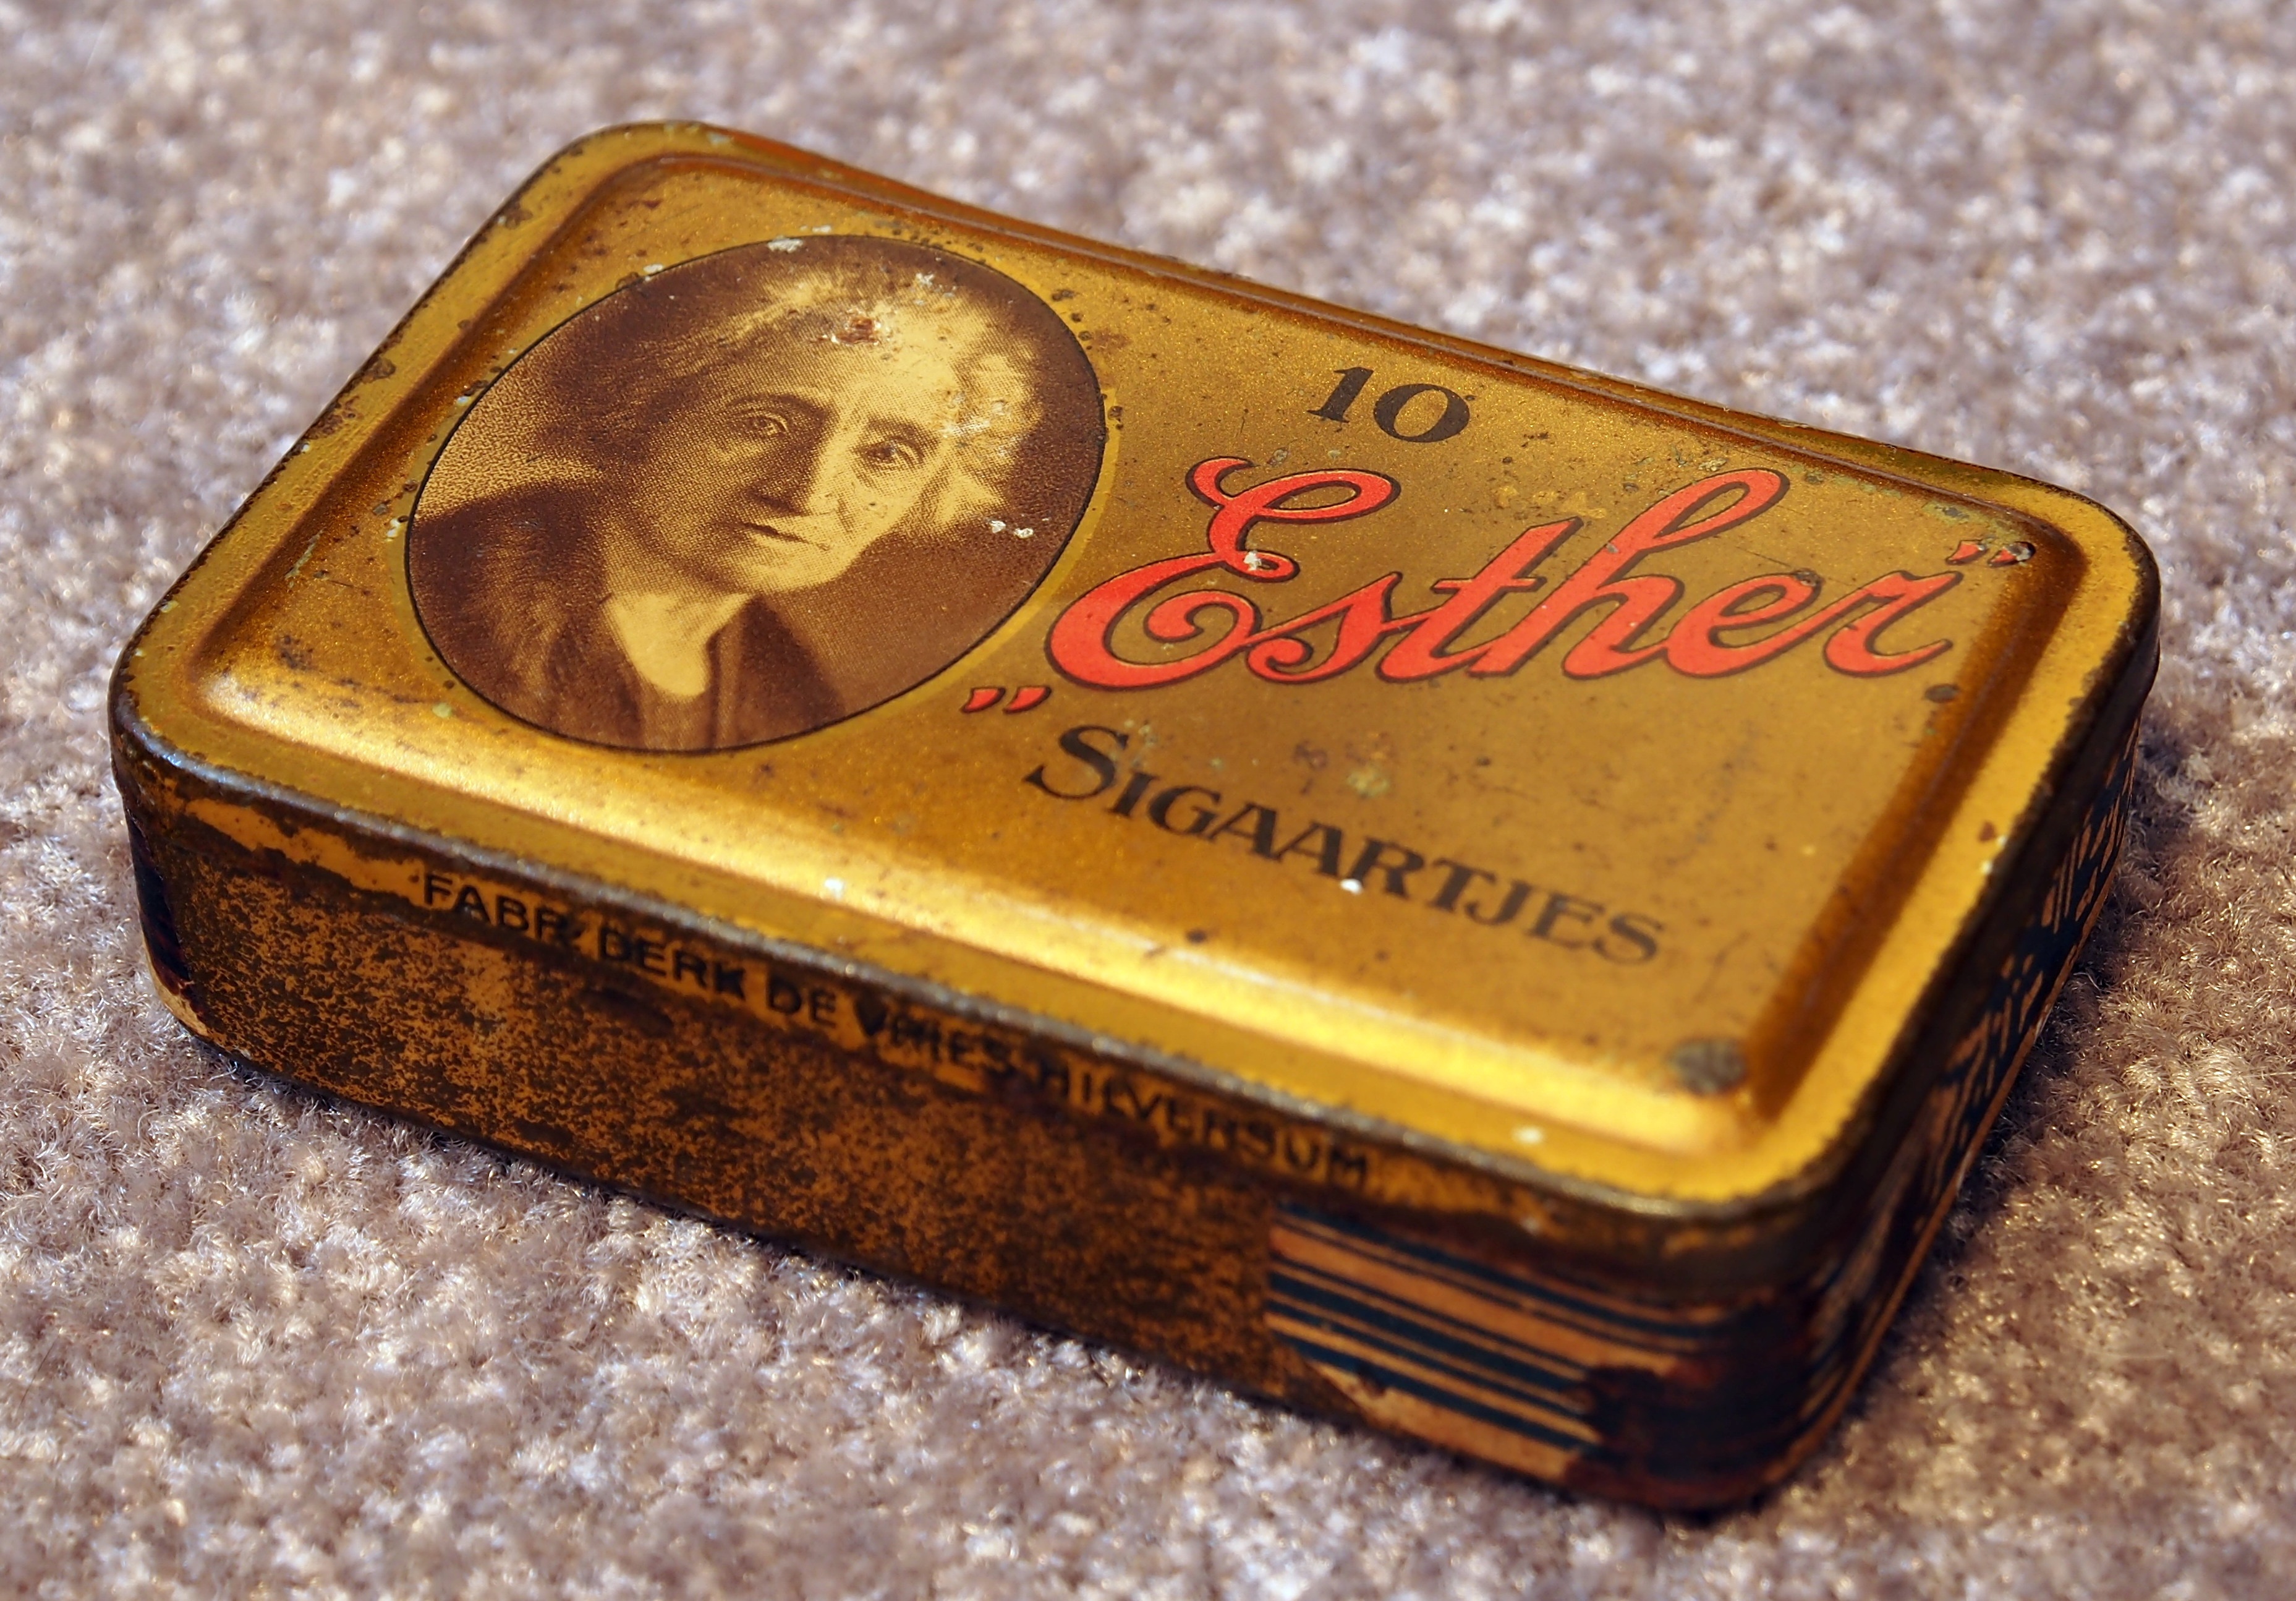
retro, old, small, metal, box, material, package, weathered, storage, product, gold, design, brass, container, cigar, shape